Varbergs BoIS

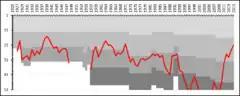
A chart showing the progress of Varbergs BoIS through the Swedish football league system. The different shades of gray represent league divisions.

The club was formed at a meeting in the Varbergs Folkets Hus on 25 March 1925. The backbone of the new club was a group of men from the Haga district of Varberg who had previously started a football club named Haga Bollklubb.